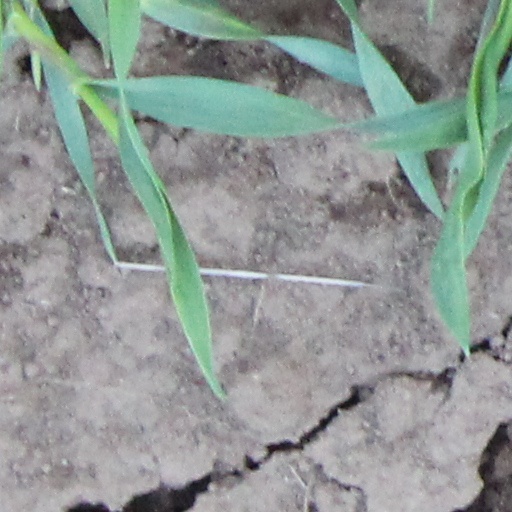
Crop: wheat